Antequera

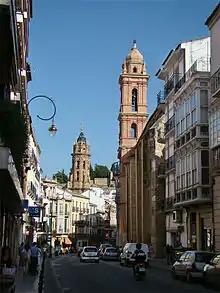
Old town and towers of San Agustín and San Sebastián churches

The Arab invasion of the Iberian peninsula began in 711 under Tariq ibn-Ziyad. Anticaria was conquered around 716, becoming part of the Umayyad Caliphate under the name Medina Antaquira (Arabic for "Antaquira City"). Umayyad Spain was formally Muslim, but broadly (though not entirely), tolerant of other religions. Amid the "Reconquista", a coalition of Christian kings drove the Muslims from Central Spain in the Battle of Las Navas de Tolosa in 1212. Over the next few years, the Almohads were defeated and al-Andalus greatly reduced in strength. Medina Antaquira, which at that time had a population of about 2600, became one of the northern cities of the remaining Nasrid Emirate of Granada and an important border town. To defend against the Catholic Spanish troops from the northern kingdoms, fortifications were built and a Moorish castle erected overlooking the city. For about two hundred years, Medina Antaquira was attacked repeatedly.